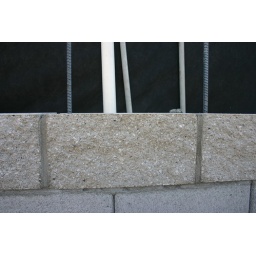
This is what the above ground visible part will look like. Split face block in gray.